Păpușa

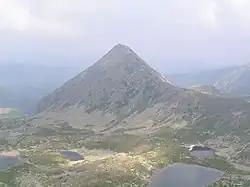
Păpușa Peak

Păpușa, standing at 2,508 metres (8,228 ft), is a mountain peak within the Retezat Mountains of the Southern Carpathians in Romania. It is the second highest peak within the Retezat Mountains, behind Peleaga (2,509 metres, 8,232 feet).